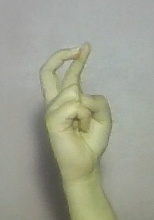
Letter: zay